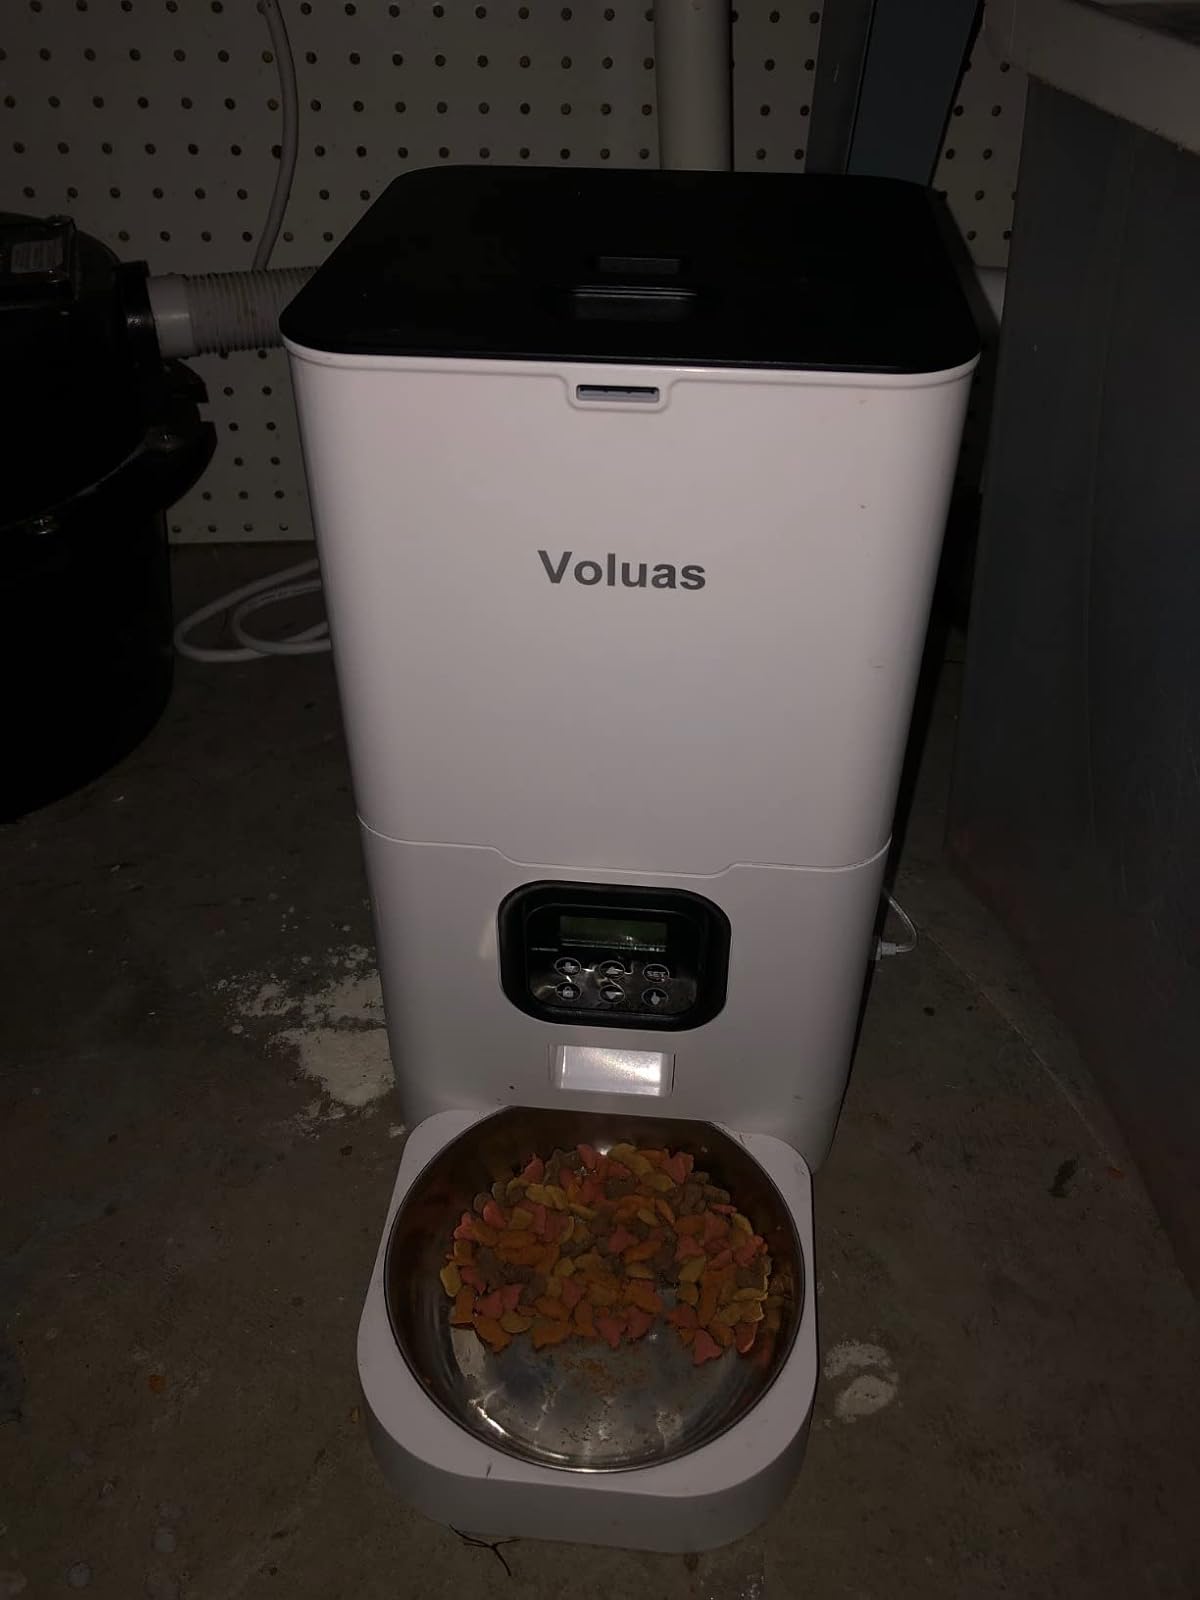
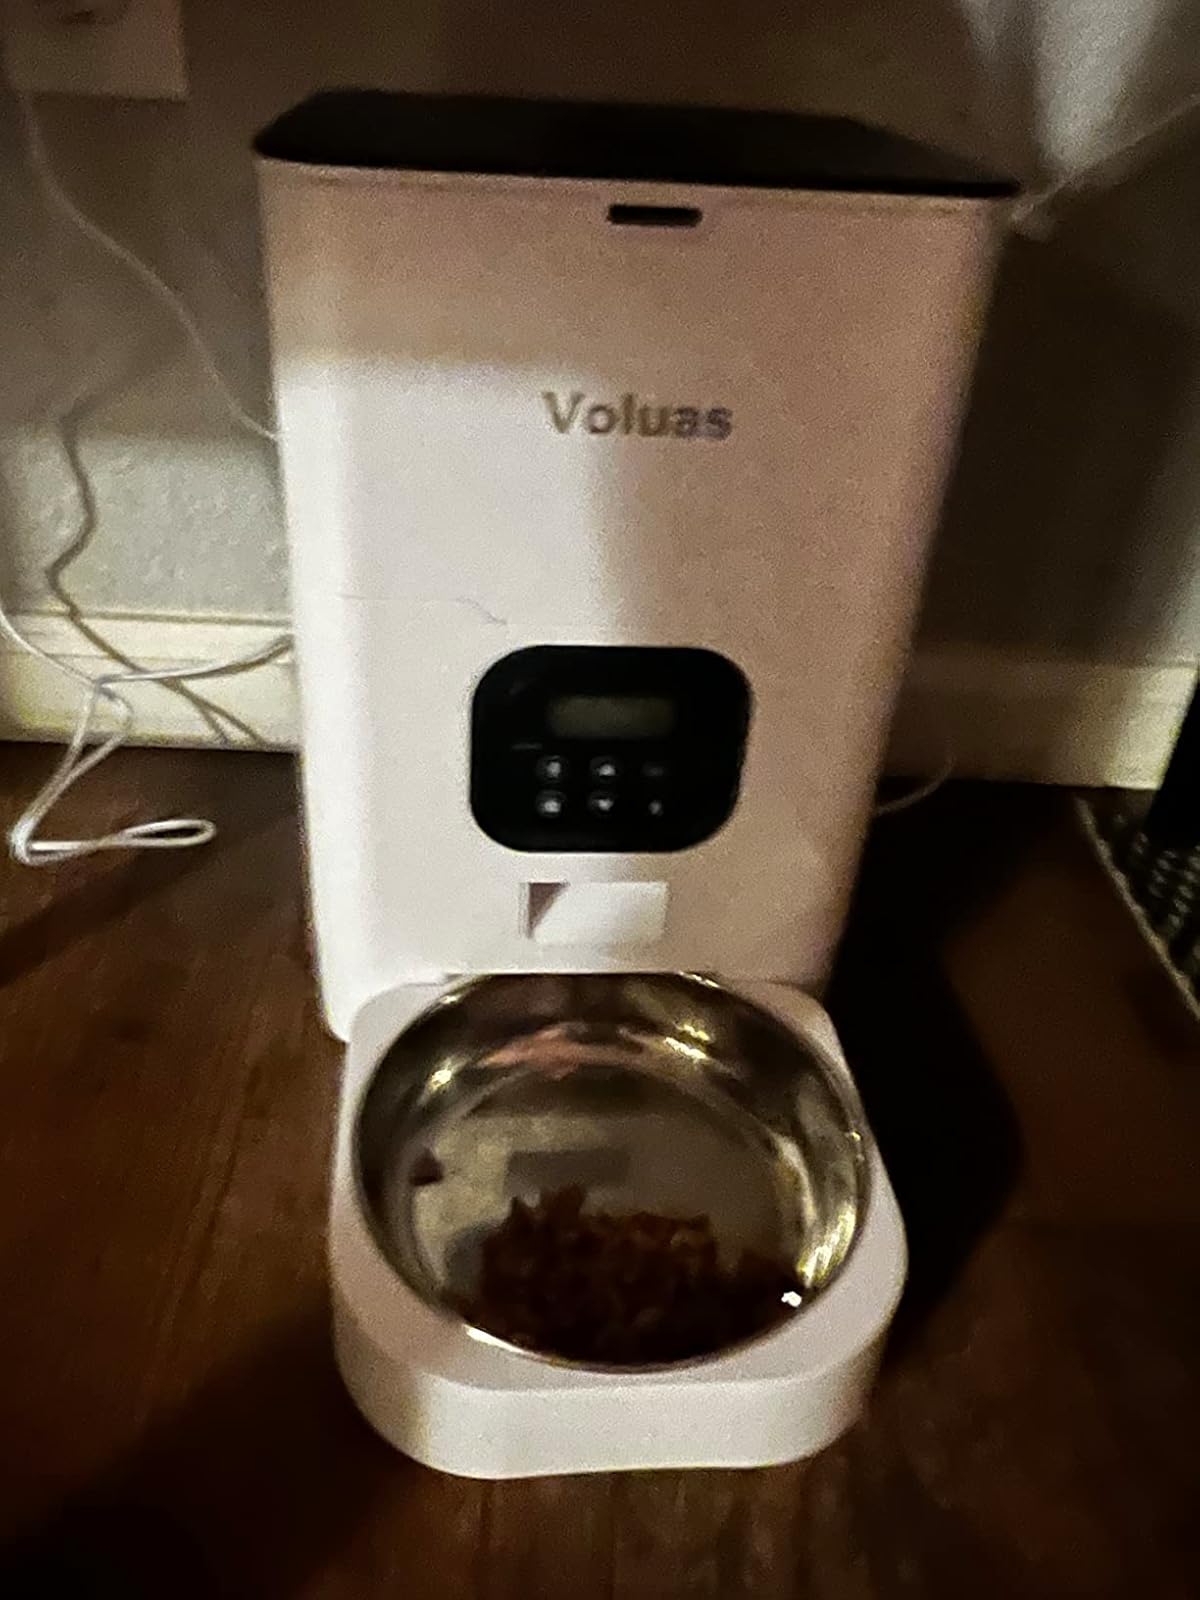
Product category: items_feeder
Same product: yes